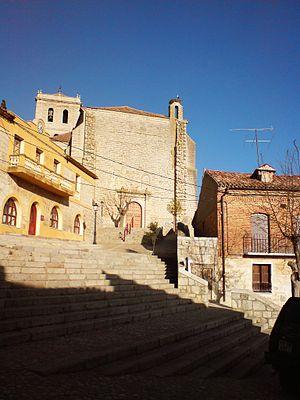
Mucientes est une commune de la province de Valladolid dans la communauté autonome de Castille-et-León en Espagne.